COVID-19 pandemic in Belarus

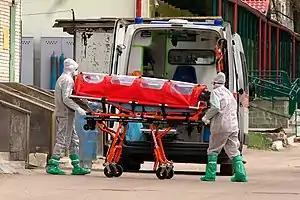
Plastic medical isolation box for transportation of infectious patients near the Vitebsk Regional Clinical Infection Hospital.

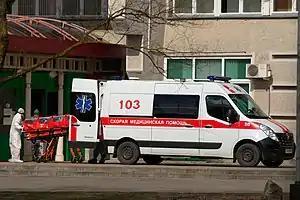
The same equipment near the Vitebsk Regional Clinical Diagnostic Center.

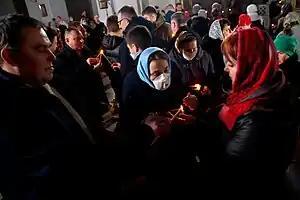
Candlelight ceremony during Easter service in the Orthodox Holy Assumption Cathedral in Vitebsk.

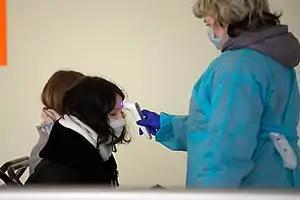
Non-contact temperature measurement at a bus station in Vitebsk.

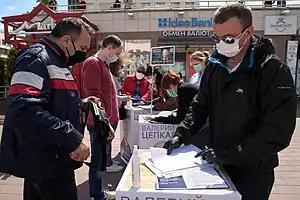
Signature collection for nominating candidates for the 2020 Belarusian presidential election.

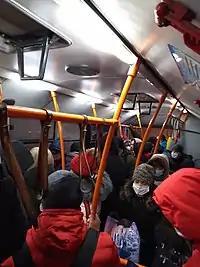
Crowded bus in Minsk with some of the passengers wearing masks (January 2021).

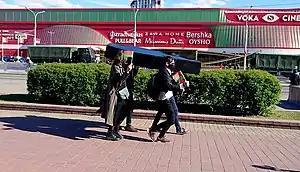
Youth Bloc activists marching with a coffin alongside the military column during the 9 May Victory Day Parade rehearsal.

On 16 March, the President of Belarus, Alexander Lukashenko, dismissed the threat of coronavirus and encouraged working in fields and driving tractors as a way of overcoming the pandemic: "You just have to work, especially now, in a village [...] there, the tractor will heal everyone. The fields heal everyone." In his further comments on the pandemic, the Belarusian leader referred to it as "psychosis", and on 28 March he played a game of hockey, later stating in an interview "it is better to die on our feet, than live on your knees [...] sport, especially on ice, is better than any antiviral medication, it is the real thing". Prior to that, in an official meeting, Lukashenko proposed "poisoning" the coronavirus with vodka, as well as attending banyas as the best cures for the disease.